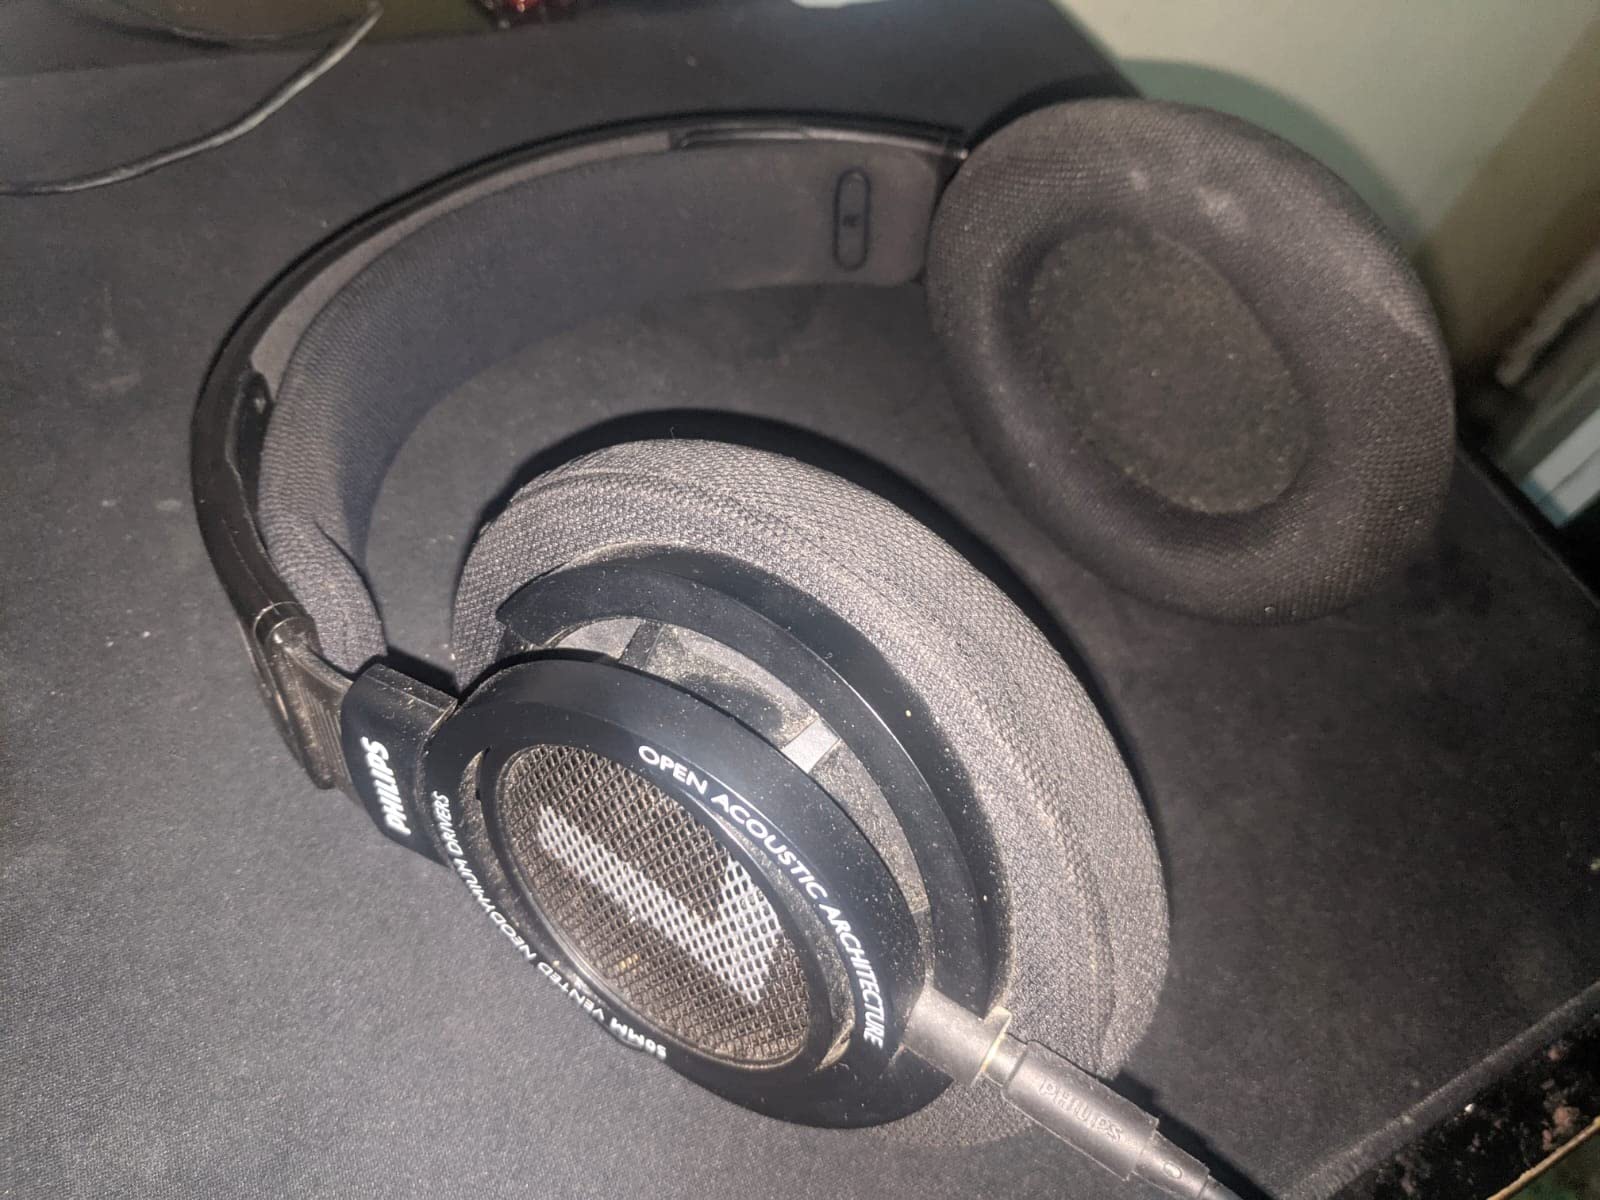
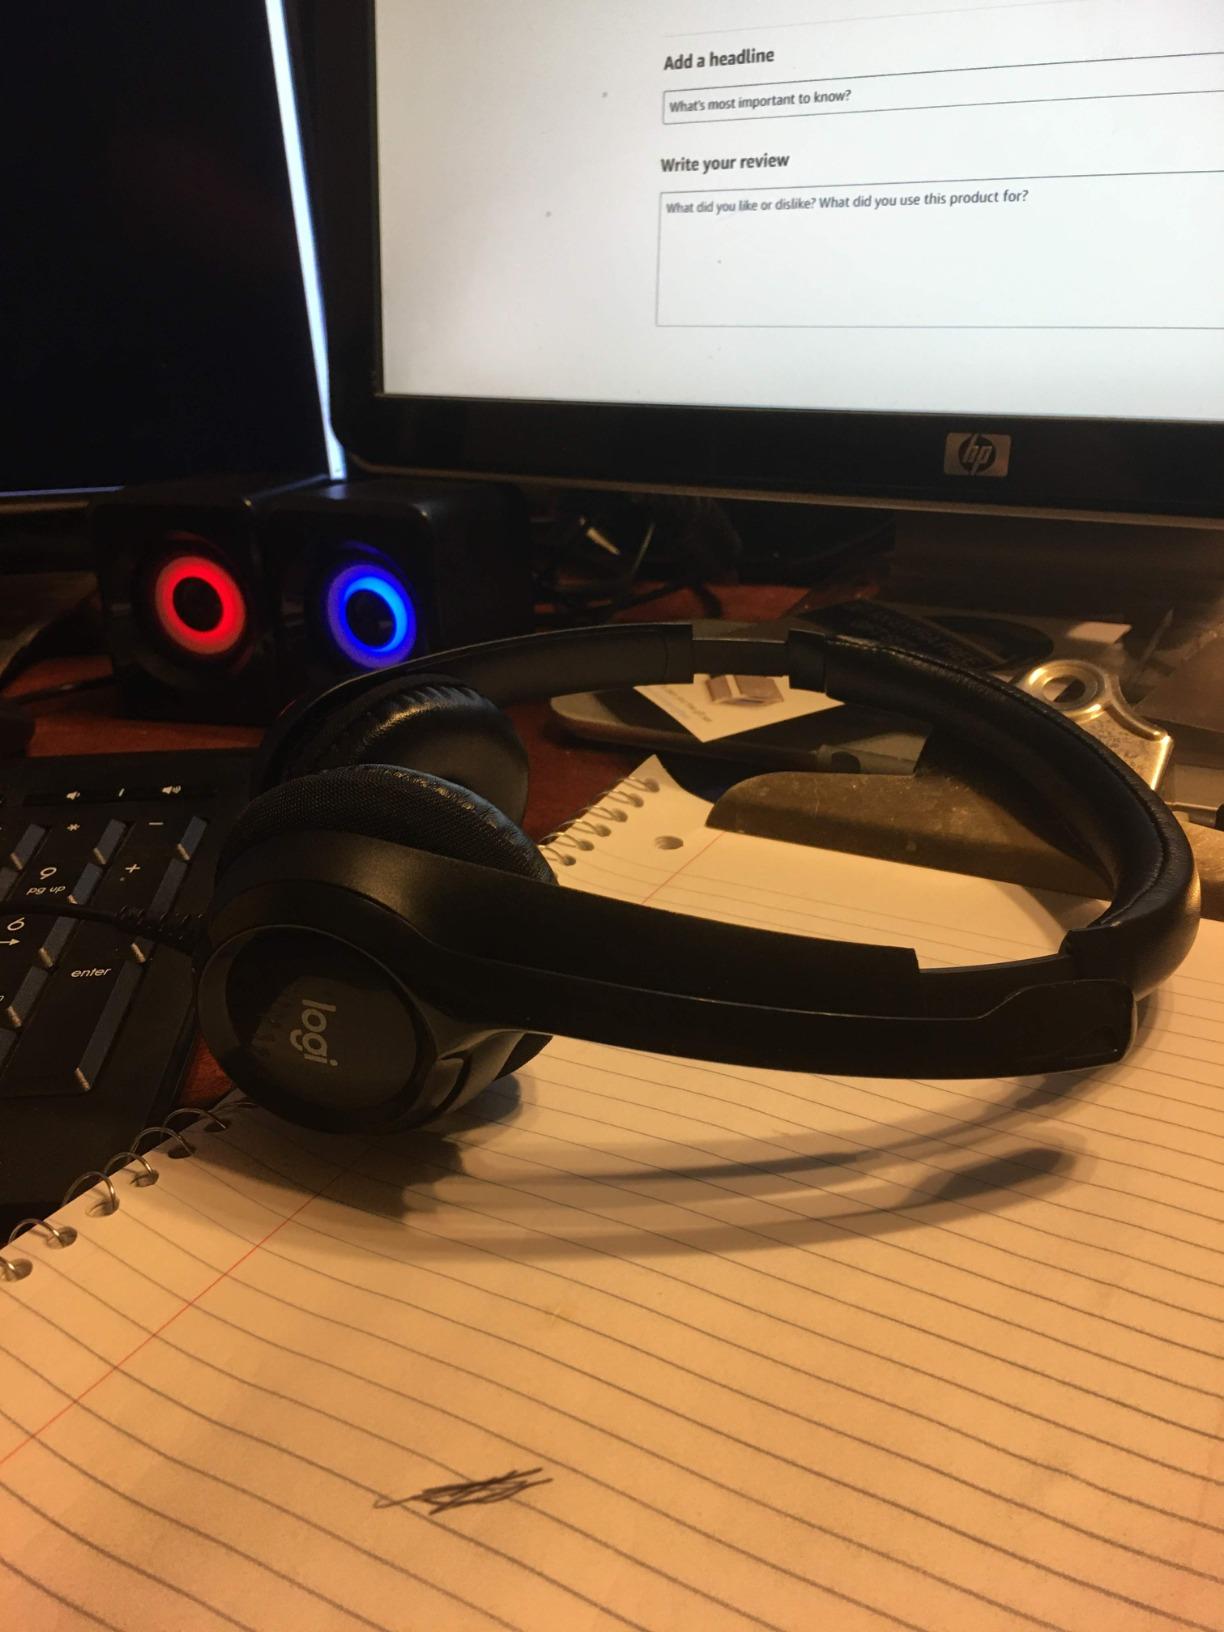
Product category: headphones
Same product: no